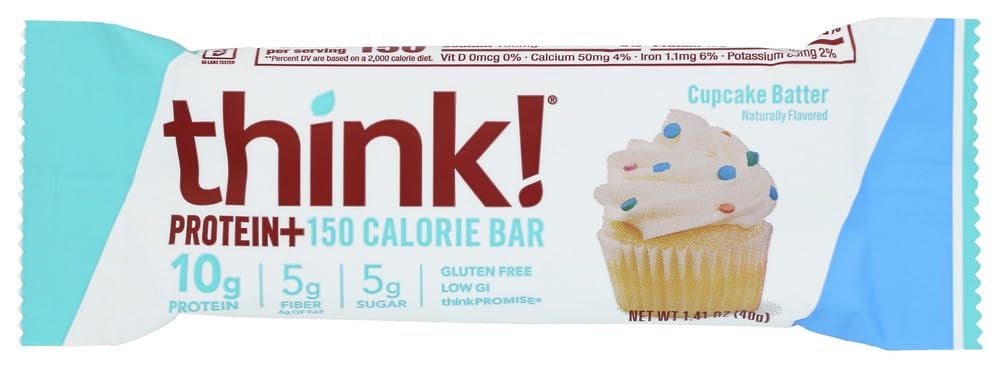
Item Name: Think Thin Cupcake Batter Protein and Fiber Bar, 1.41 Ounce - 120 per case.
Product Description: Think Thin Cupcake Batter Protein and Fiber Bar, 1.41 Ounce -- 120 per case. Smooth vanilla cupcake flavor wrapped in creamy white chocolate. A guilt free way to indulge in your favorite birthday treat. Country of Origin: United States
Value: 120.0
Unit: Count

Price: 222.37